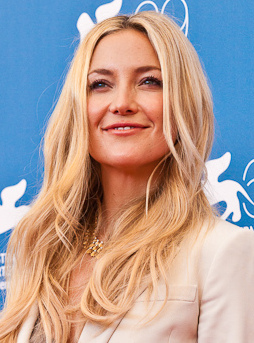
เคต ฮัดสัน

เคต แกรี ฮัดสัน () เกิดเมื่อวันที่ 19 เมษายน ค.ศ. 1979 เป็นนักแสดงชาวอเมริกัน, นักเขียน, นักธุรกิจและแฟชั่นดีไซเนอร์ ได้รับการเสนอชื่อเข้าชิงรางวัลออสการ์ จากภาพยนตร์เรื่อง "Almost Famous" ในปี 2000 และเธอเป็นลูกสาวของ โกลดี ฮอว์น นักแสดงฮอลลีวูดชื่อดัง
== ประวัติ ==
เคท ฮัดสัน เกิดเมื่อวันที่ 19 เมษายน ค.ศ. 1979 ในลอสแอนเจลิส เป็น บุตรสาวของนักแสดงสาว โกลดี้ ฮอว์น และนักแสดงตลกทางทีวีในช่วงปี 1970 บิล ฮัดสัน ซึ่งต่อมาพ่อและแม่ของเธอได้หย่าร้างกัน เมื่อเธออายุได้เพียง 18 เดือน และเติบโตมาด้วยการเลี้ยงดูของแม่และเพื่อนนักแสดงหญิงด้วยกัน คือ เคิร์ท รัสเซล ฮัดสันได้ตัดสินใจที่จะดำเนินอาชีพทางด้านการแสดงด้วยตัวของเธอเอง เธอจัดตั้งบริษัทขึ้นมาบริษัทหนึ่ง และเป็นแขกรับเชิญในภาพยนตร์ดราม่าทางทีวีเรื่อง "Party of Five" ในปี 1996
เธอได้เข้าศึกษาในโรงเรียน โรงเรียนศิลปะทิสช์แห่งมหาวิทยาลัยนิวยอร์กได้ แต่ก็พักการเรียนไปหนึ่งปี เพื่อหันไปเน้นด้านการแสดงโดยเฉพาะ และในปี 1998 เธอได้ปรากฏตัวในภาพยนตร์ฟอร์มเล็กเรื่อง "Desert Blue" แสดงร่วมกับ คริสติน่า ริชซี่ และ เคซี่ แอฟเฟล็ก และในปี 1999 ได้รับบทเด่นในภาพยนตร์เรื่อง "200 Cigarettes" ซึ่งเป็นภาพยนตร์คอเมดี้ที่ได้รับเสียงวิพากย์วิจารณ์ไม่ดีเลย
ในปี 2000 เธอรับงานเป็นนักแสดงสมทบ เป็นนักศึกษาสาวบริสุทธิ์ในมหาวิทยาลัย ในภาพยนตร์สยองขวัญวัยรุ่น เรื่อง "Gossip" เป็นภาพยนตร์ที่ไม่ประสบความสำเร็เท่าไหร่ แต่ในช่วงสิ้นปี 2000 เธอได้รับเสียงวิจารณ์ในทางที่ดี กับภาพยนตร์เรื่อง "Almost Famous" ที่ถือว่าเป็นการแสดงที่เรียกว่าสร้างชื่อที่สุด ในบทของ เพนนี เลน ผู้นำกลุ่ม Band-Aids ซึ่งเป็นเรื่องจริงของผู้กำกับและนักเขียนบท คาเมรอน โคร์ว จากภาพยนตร์เรื่องนี้เองทำให้เคตได้รับรางวัลลูกโลกทองคำ และยังได้รับการเสนอชื่อเข้าชิงรางวัลออสการ์ สาขานักแสดงสมทบหญิงดีเด่น อีกด้วย
ในปีเดียวกัน ฮัดสันมีผลงานอีกครั้งของผู้กำกับ โรเบิร์ต อัลท์แมน ในเรื่อง "Dr. T and the Women" ภาพยนตร์เรื่องนี้ได้แสดงร่วมกับ ริชาร์ด เกียร์ ฟาร์ร่าห์ ฟอว์เซ็ต และลีฟ ไทเลอร์ และในปี 2002 เธอก็มีผลงานในเรื่อง "Four Feathers" ภาพยนตร์แนวชีวิตในช่วงที่เกิดสงคราม ที่เธอเล่นประกบคู่กับ ฮีธ เลดเจอร์ และในปี 2003 เธอได้รับเสียงตอบรับจากคนดูดีมาก ถึงแม้ว่าในตัวนักวิจารณ์เองจะไม่ใช่ก็ตาม ในภาพยนตร์แนวโรแมนติก ปนคอเมดี้เรื่อง "How To Lose A Guy in 10 Days" ที่ประกบคู่กับ แม็คธิว แม็คคอนาฮีย์
== ชีวิตส่วนตัว ==
ฮัดสันมีบุตรด้วยกัน 3 คนที่เกิดจากคนละสามีเก่าและแฟนหนุ่มของเธอ เธอได้แต่งงานกับ คริส โรบินสัน นักร้องนำวงร็อก เดอะ แบล็ก โคร์วส เมื่อปี 2000 ที่ฟาร์มปศุสัตว์ในโคโลราโด มีลูกชายด้วยกันชื่อ ไรเดอร์ รัสเซลล์ โรบินสัน (Ryder Russell Robinson) เกิดเมื่อวันที่ 7 มกราคม ค.ศ. 2004 แต่แล้วทั้งคู่ประกาศแยกทางกันเมื่อวันที่ 18 พฤศจิกายน ค.ศ. 2006 และหย่าร้างกันในปี 2007 ต่อมาในปี 2010 ฮัดสันเริ่มออกเดทกับนักดนตรีหนุ่ม แมตต์ เบลลามี เมื่อปี 2010 ฮัดสันให้กำเนิดลูกชายคนที่ 2 ชื่อว่า บิงแฮม ฮอว์น เบลลามี (Bingham Hawn Bellami) เกิดเมื่อปี 2012 ชีวิตรักระหว่างเธอและเบลลามีก็จบลงอย่างเงียบๆเมื่อปี 2014 ปัจจุบันเธอกำลังคบหากับ แดนนี ฟูจิคาวะ นักดนตรีหนุ่มชาวอเมริกันเชื้อสายญี่ปุ่น เมื่อปี 2016 ในวันที่ 6 เมษายน เมษายน 2018 เธอได้ประกาศว่าเธอกำลังตั้งครรภ์กับแฟนหนุ่มของเธอ และในเมื่อวันที่ 2 ตุลาคม 2018 เธอให้กำเนิดลูกสาวคนแรก ชื่อว่า เรนี่ โรส ฟูจิคาวะ (Rani Rose Fujikawa) และในวันที่ 13 กันยายน 2021 ฮัดสันได้ประกาศว่าเธอได้หมั้นกับฟูจิคาวะ
ปัจจุบันเธออาศัยอยู่เมือง นครนิวยอร์ก, สหรัฐ|ประเทศสหรัฐอเมริกา พร้อมกับแฟนหนุ่มคนปัจจุบันและลูกๆอีก 3 คน และโกลดี แม่ของเธอ เคิร์ต พ่อเลี้ยงของเธอและ โอลิเวอร์และไวแยต พี่ชายและน้องชายต่างพ่อของเธอ
== แหล่งข้อมูลอื่น ==
*
* Kate Hudson (เคต ฮัดสัน)
หมวดหมู่:นักแสดงอเมริกัน
หมวดหมู่:ชาวอเมริกันเชื้อสายยิว
หมวดหมู่:ชาวอเมริกันเชื้อสายอังกฤษ
หมวดหมู่:ชาวอเมริกันเชื้อสายอิตาลี
หมวดหมู่:ชาวอเมริกันเชื้อสายฮังการี
หมวดหมู่:บุคคลจากลอสแอนเจลิส
หมวดหมู่:บุคคลจากมหาวิทยาลัยนิวยอร์ก
หมวดหมู่:พุทธศาสนิกชนชาวอเมริกัน